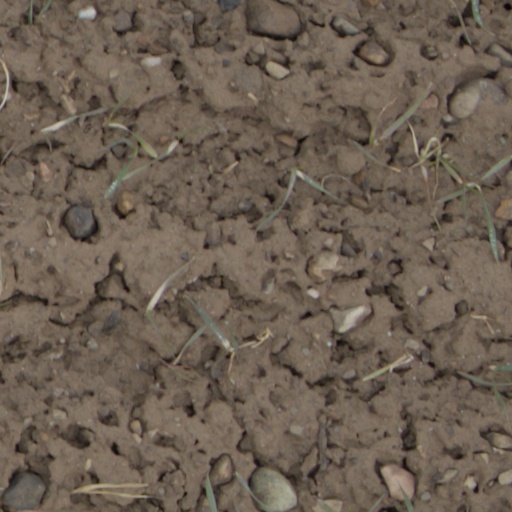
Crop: wheat